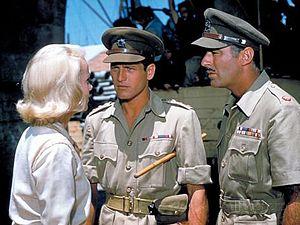
Exodus est un film américain d'Otto Preminger sorti en 1960. Tiré du roman homonyme de Leon Uris, il dépeint de façon assez libre les événements associés à la fondation de l'État d'Israël, à partir de l'aventure de l'Exodus jusqu'au vote du plan de partage de la Palestine et aux prémices de la guerre qui s'ensuit.
Paul Newman, né le 26 janvier 1925 à Shaker Heights et mort le 26 septembre 2008 à Westport, est un acteur, réalisateur, producteur et scénariste américain.